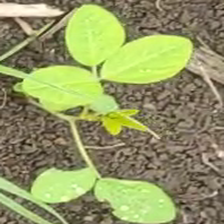
Weed species: Asian_Pigeonwings_(Clitoria Ternatea)